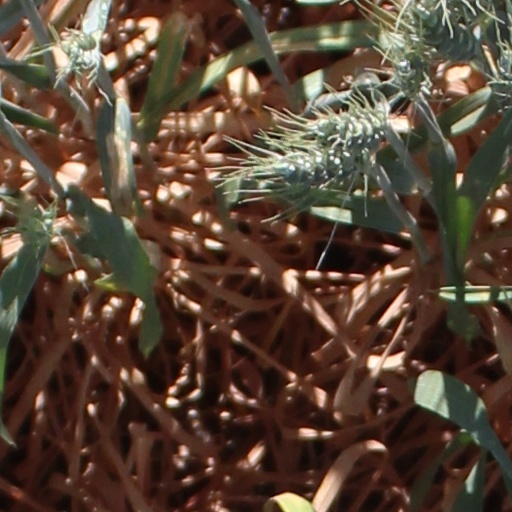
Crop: wheat